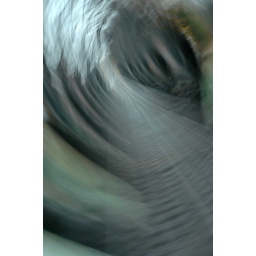
right out of the box, no photoshop. from the back of a train going over a rail bridge